James Brooke

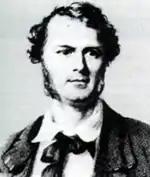
James Brooke

James Brooke was "a great admirer" of the novels of Jane Austen, and would "read them and re-read them", including aloud to his companions in Sarawak.